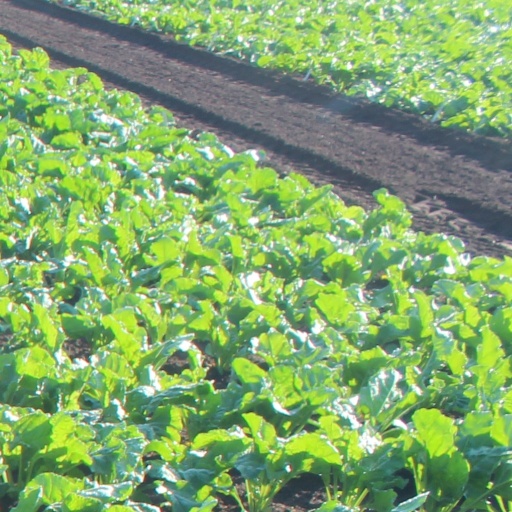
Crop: sugar beet